Aix-les-Bains

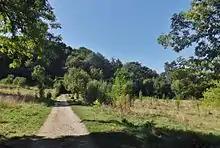
The at the heights

The Faure Museum is based on works originally from a private collection, that of Dr. Jean Faure (1862–1942). They were bequeathed to the city and kept, in a villa built in 1902, since 1949. This museum has the second greatest French collection of works of Rodin with not less than thirty-four sculptures, not counting the master studies. The establishment also displays a collection of paintings concerning impressionism to the public. Associated painters, such as those of romanticism, post-impressionism and symbolism are also displayed. It holds the second largest impressionist collection of the province. Paintings by Corot, Boudin, Jongkind, Ravier, Puy, Cézanne, Sisley, Pissarro, Degas, Bonnard, Vuillard, Lebourg, Lebasque, Marquet, Robert Antral, Charles Cottet, , Edmond Aman-Jean, John Singer Sargent, Victor Vignon, Constant Troyon and Stanislas Lépine. Adolphe Monticelli, Georges Michel, and Jean-Victor Bertin are also displayed.